Biogenic substance

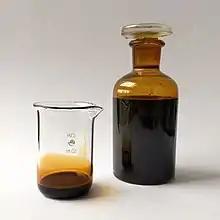
Crude oil, a transformed biogenic substance

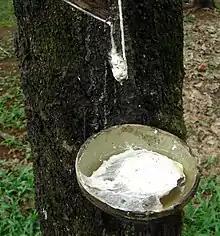
Natural gum, a secretion from "Hevea brasiliensis"

A biogenic substance is a product made by or of life forms. While the term originally was specific to metabolite compounds that had toxic effects on other organisms, it has developed to encompass any constituents, secretions, and metabolites of plants or animals. In context of molecular biology, biogenic substances are referred to as biomolecules. They are generally isolated and measured through the use of chromatography and mass spectrometry techniques. Additionally, the transformation and exchange of biogenic substances can by modelled in the environment, particularly their transport in waterways.